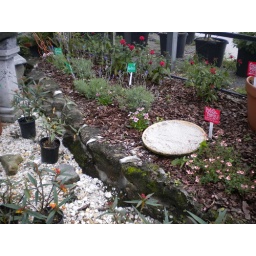
scene in butterfly house